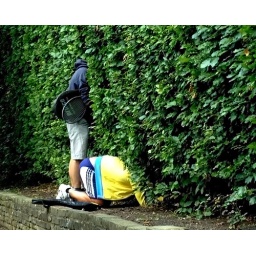
I spotted these two guys searching for a lost tennis ball in Queens Park, London....it still makes me chuckle.